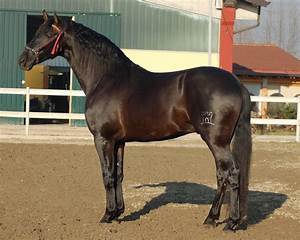
Label: cavallo